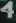
Number: 4